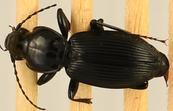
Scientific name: Pterostichus coracinus
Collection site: Mountain Lake Biological Station NEON (MLBS), plot MLBS_002